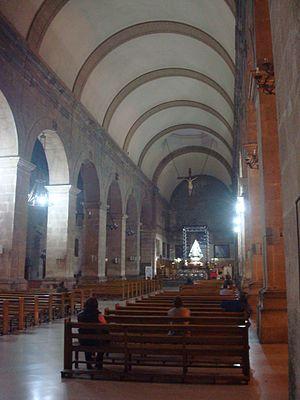
L'église Saint-Dominique est une église catholique de Santiago du Chili, capitale du Chili. Elle est sise à l'intersection des rues Santo Domingo et 21 de Mayo dans le centre-ville. L'église est dédiée à la Vierge du Rosaire, mais elle est habituellement nommée Saint-Dominique, car elle a été fondée par les Dominicains. Elle est déclarée monument national du Chili dans la catégorie des monuments historiques par le décret suprême n°5058 du 6 juillet 1951.